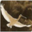
Label: bird